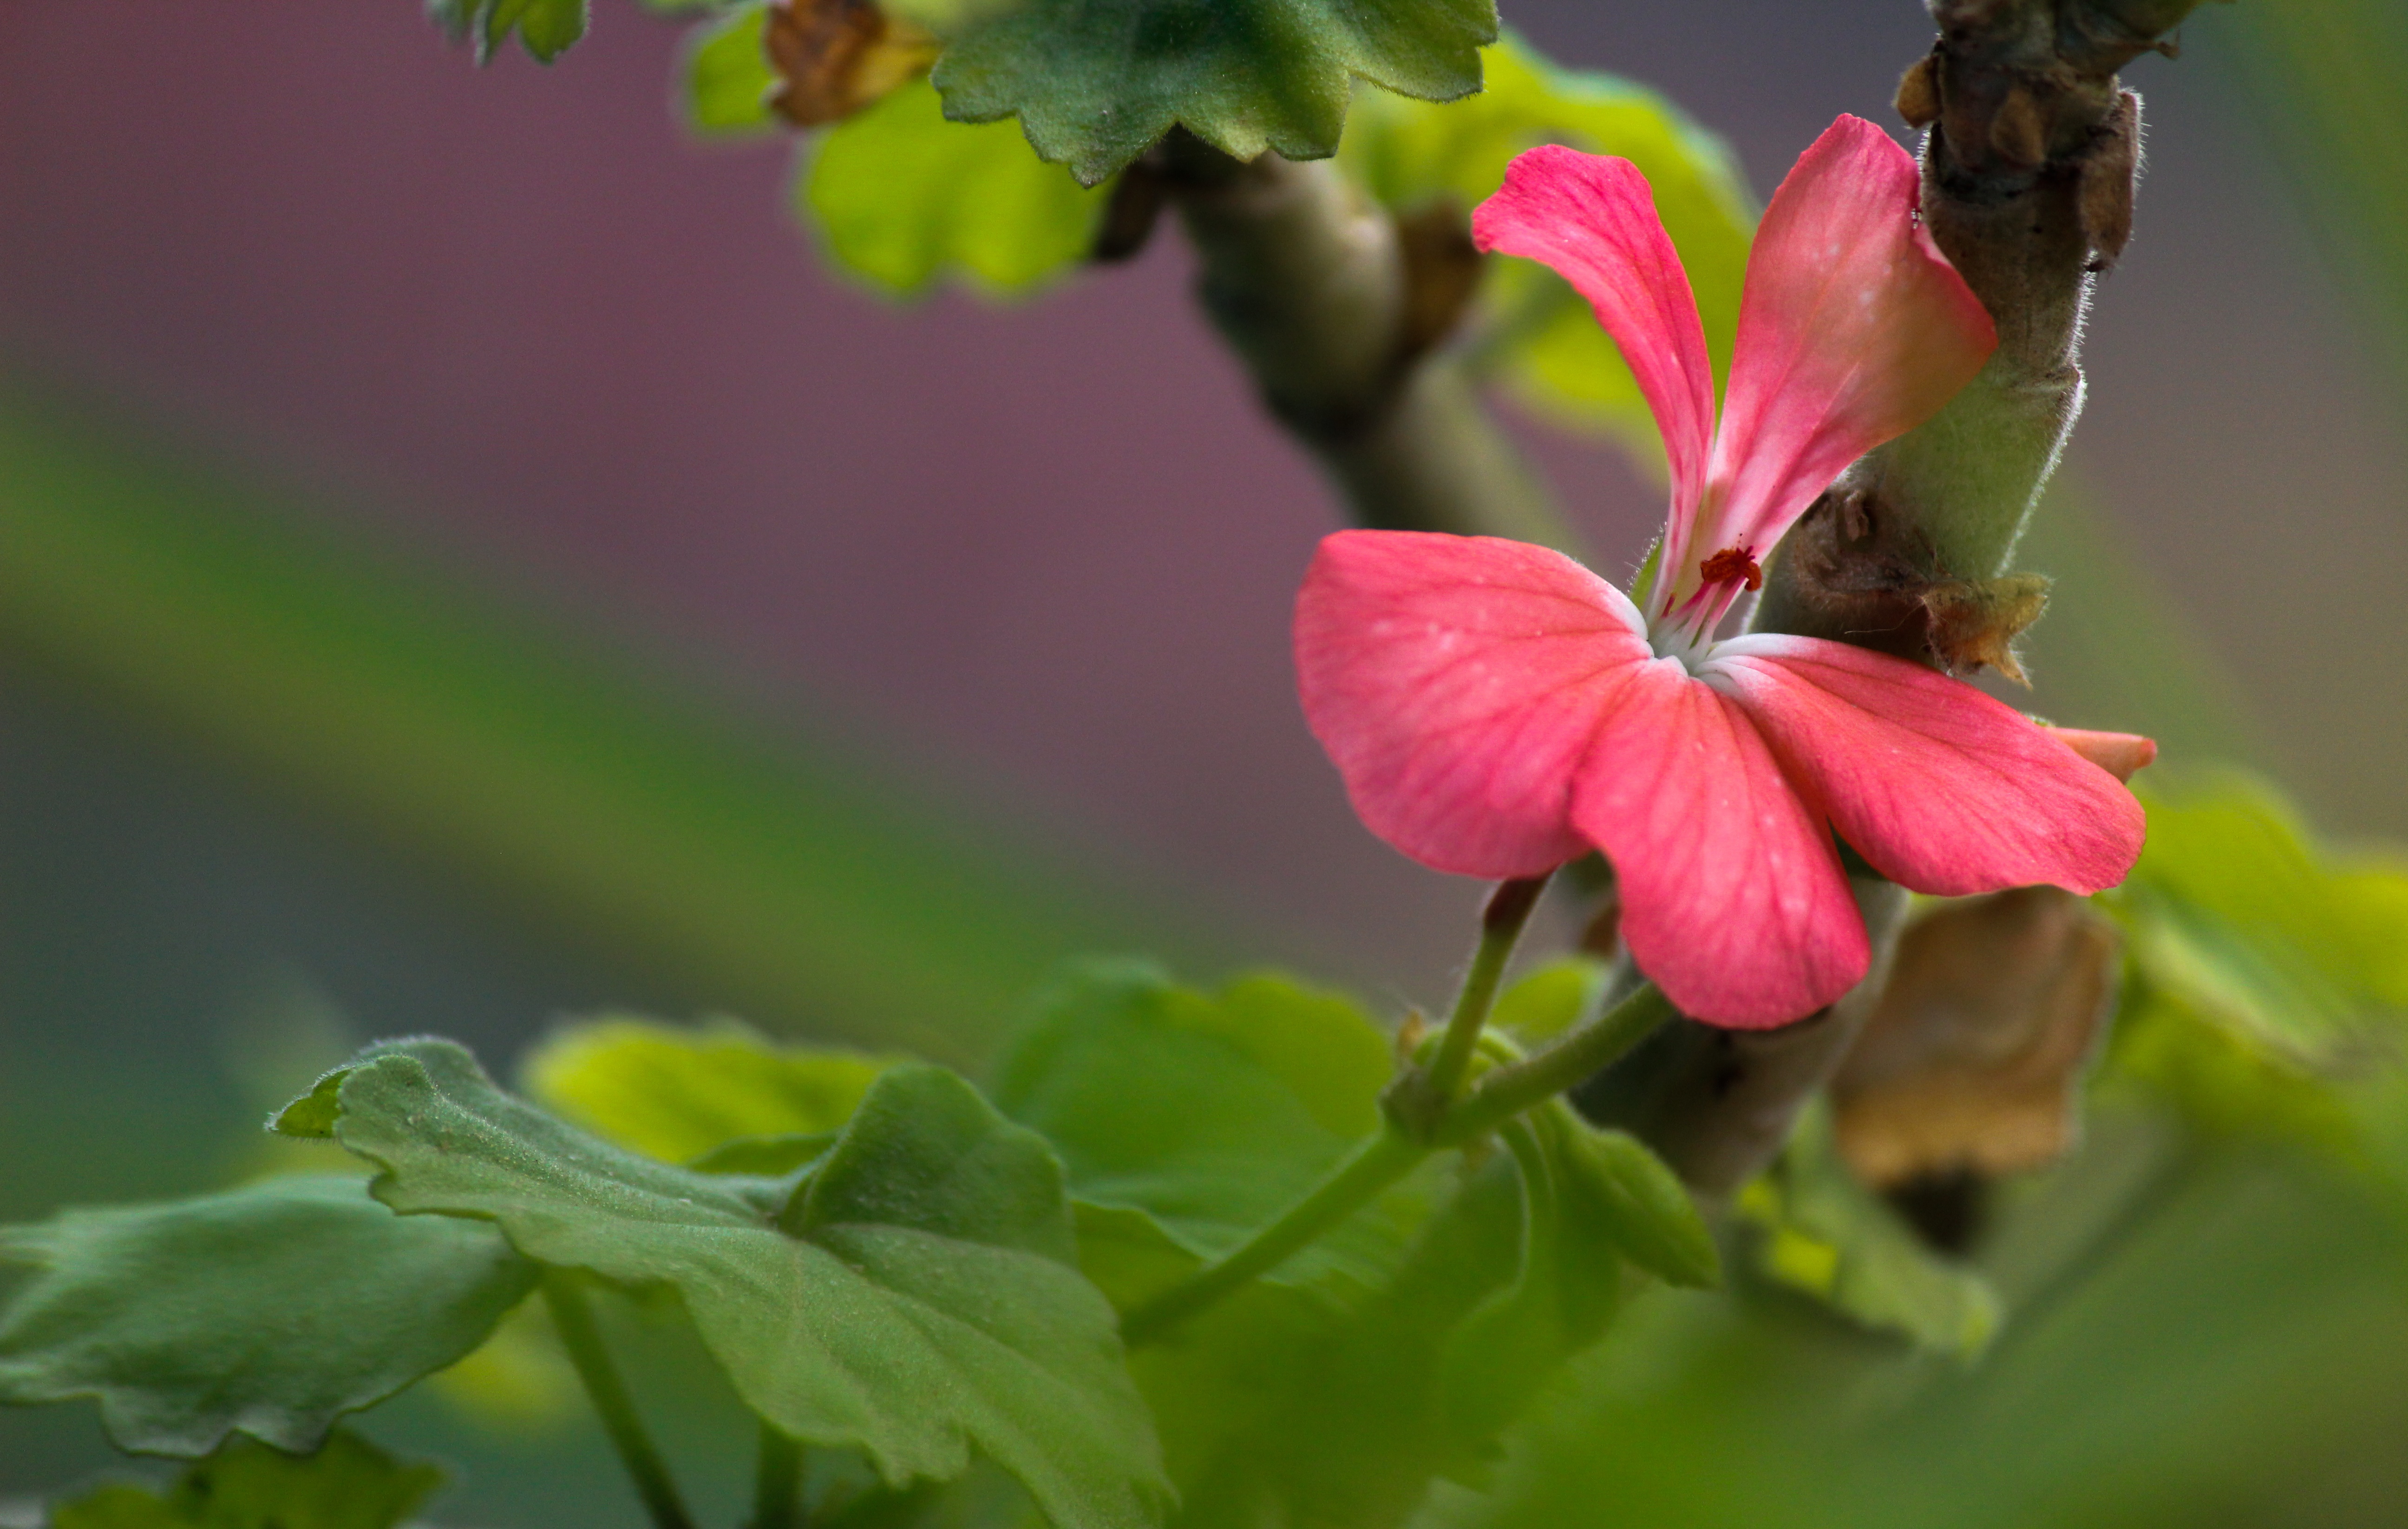
blossom, plant, leaf, flower, petal, green, produce, botany, flora, wildflower, shrub, macro photography, flowering plant, land plant